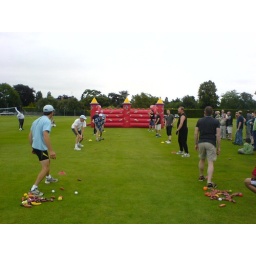
You have to pass the fruit along the line and over the wall to be caught in the basket, without dropping it.